Pascale Trinquet

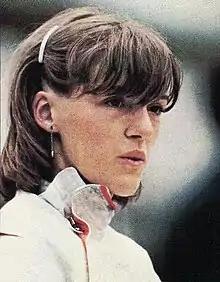
Pascale Trinquet in 1982

Pascale Trinquet (born 11 August 1958 in Marseille) is a French fencer and Olympic champion in foil competition.